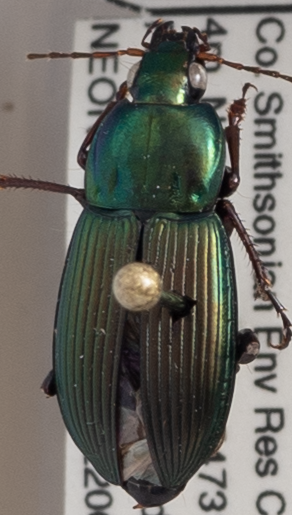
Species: Poecilus lucublandus
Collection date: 2022-06-09 04:00:00
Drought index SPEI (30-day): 0.24
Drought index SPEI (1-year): -0.1
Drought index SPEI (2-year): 1.45